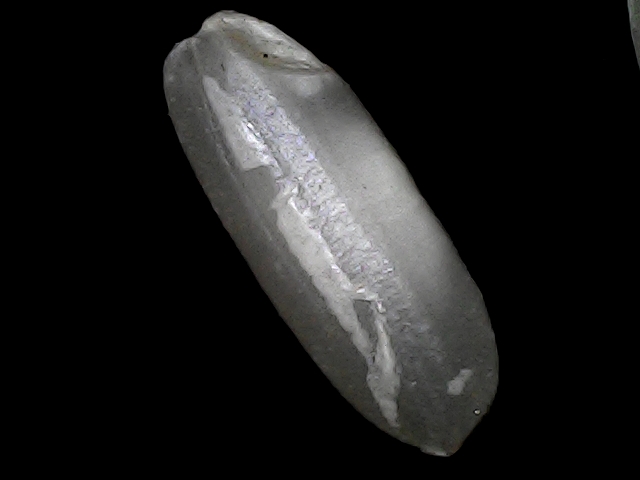
Rice variety: BRRI74